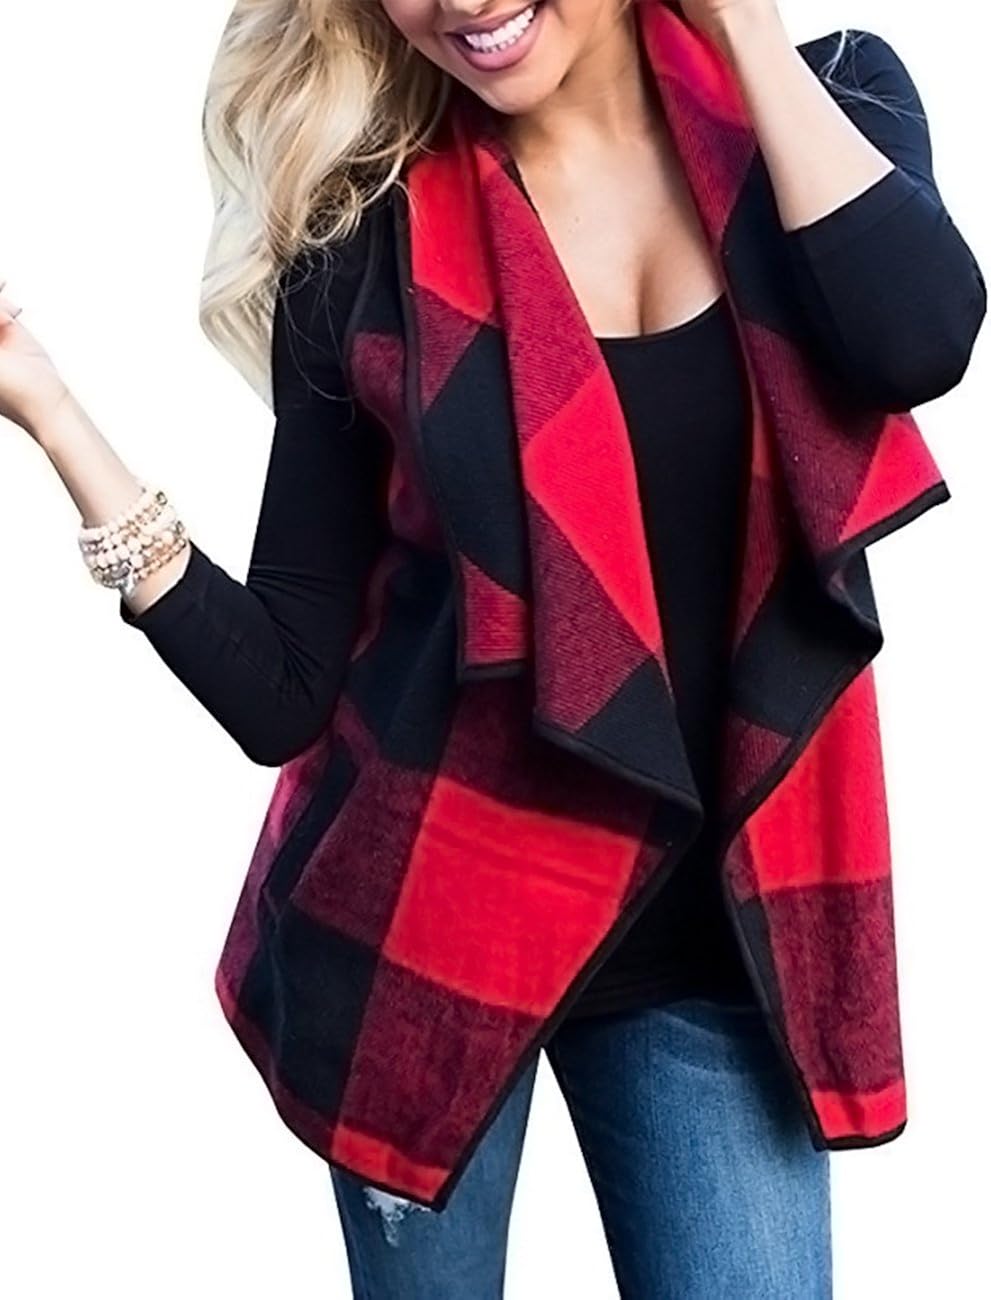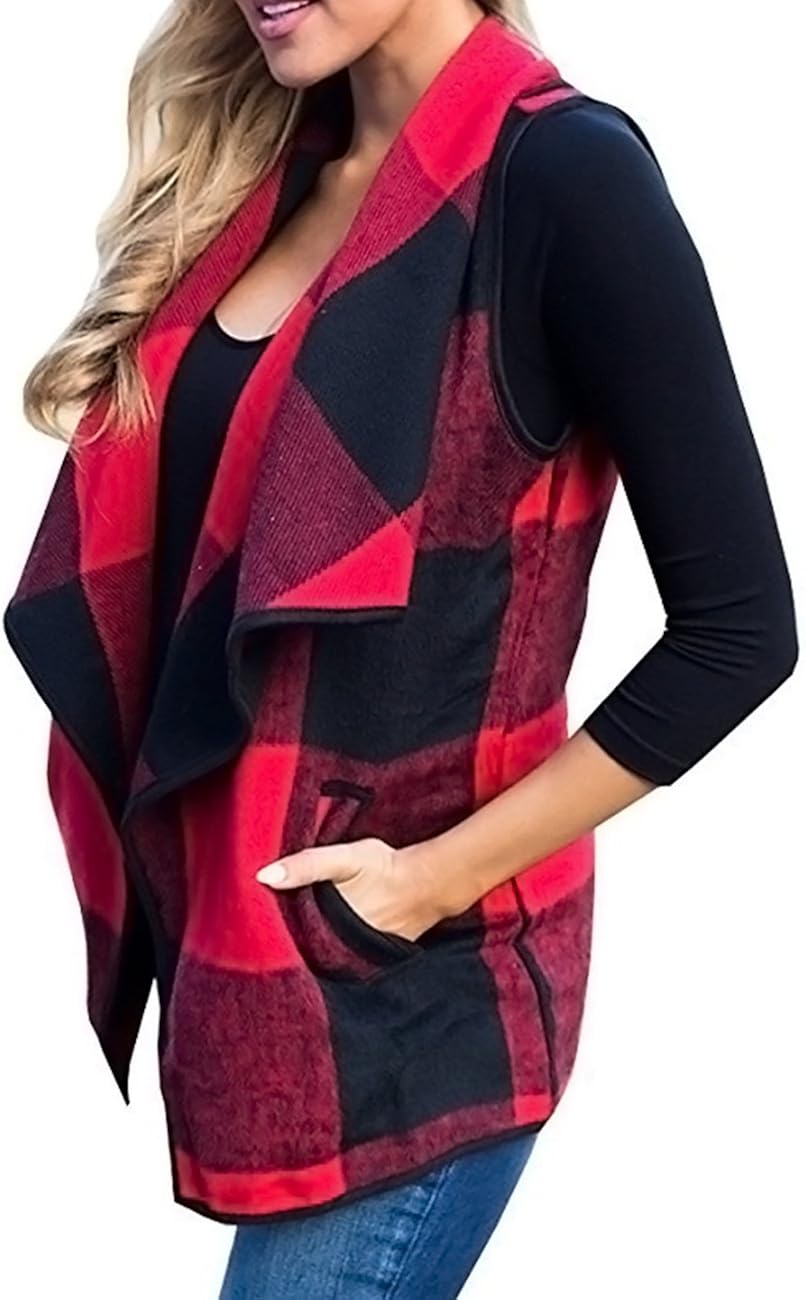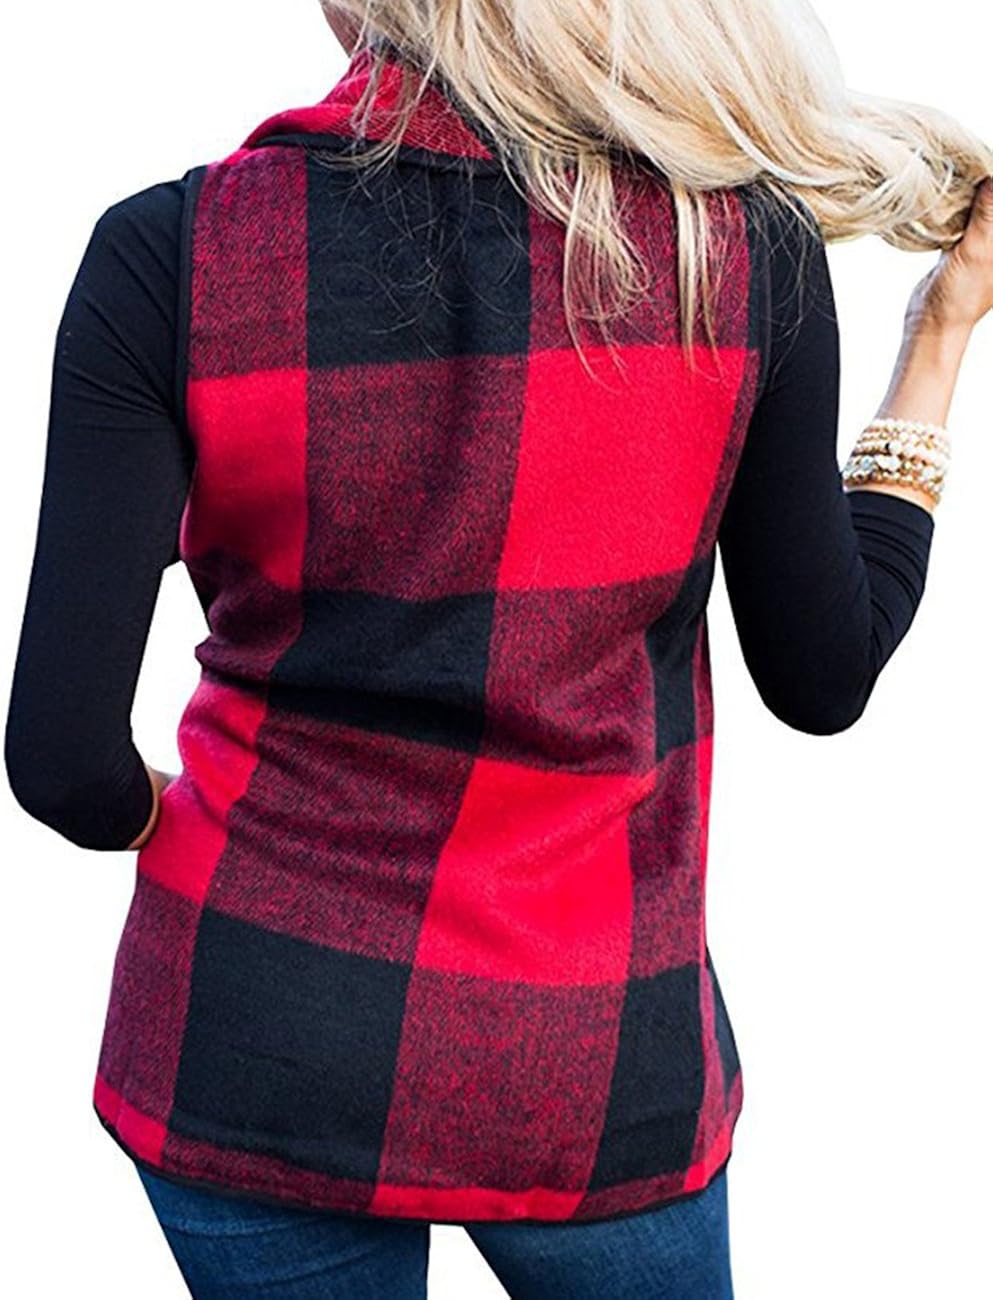
Wishment Women's Draped Open Front Lapel Sleeveless Plaid Vest Waterfall Cardigan Jackets(RE,2XL) …
Category: AMAZON FASHION
Size Detail  Pls kindly find size chart attached left side  Color: 6 Color plaid vest, red black plaid, grey black plaid, brown grey plaid etc. Material:Blended cotton polyester fabric.This plaid vest is a must-have layering top and it goes well with everything Features:sleeveless,draped open front, faux leather trim, Asymmetric Hem, comfortable,warm,beautiful ,flowy Wash:hand or gentle machine wash in cold water , do not bleach  Season: right for going out in spring,fall and winter.Send your beloved ones the plaid cardigan vest as a Christmas Thanksgiving new year gift All Wishment products sold through Amazon.com are sold only by the seller Wishment. Wishment is specialized in all kinds of American women's clothing .  Note: 1.Pls Carefully check the size chart below to ensure your order.Thank You. 2.Due to monitor settings, monitor pixel definitions, we cannot guarantee that the color showed on your screen as an exact color of the product. We do our best to make our colors as accurate as possible. however, colors are approximations of actual colors.Your kind understanding and support are highly appreciated.  About Shipping 1.Usually ship in 1-2 business days 2.USPS with tracking No.,7-15 Business days for delivery  Guarantee: We have strict quality inspection before shipping.pls feel free to contact us if anything comes out . Wishment will get in touch with you asap and do whatever we can to offer you a pleasant shopping experience. Thank you.
Features: Polyester,Cotton | Made in China and Imported | open front closure | Machine Wash | Material:Cotton and Polyester,Soft and Comfortable, an Essential Warm Keeping Cardigan Vest | Featuring Classic Plaids Vest, Open Front, Basic, Draped, High Low Hem, Normal Body, Leather Trim with Pockets | Comfy Plain Vest Outer Wear, Cardigan, or Maternity Wear for Pregnant for Cool Offices, Date, Outdoor Activity, Sitting Around the House | NOTE：Suitable for Going Out with Your Favorite Skinny Leggings, Pants, Jeans, High Heels, Boots etc.in Spring,Fall and Winter for Casual and Chic Look | Garment Care: Wash in Cold Water, Hang Dry in Shade, Do Not Wringing Out the Wet Clothes after Washing